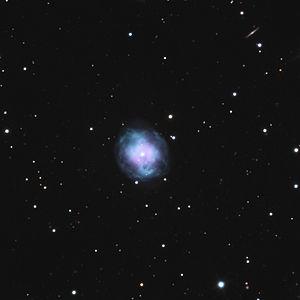
NGC 4361 est une nébuleuse planétaire située dans la constellation du Corbeau à environ 3350 années-lumière. Elle a été découverte par l'astronome germano-britannique William Herschel en 1785..